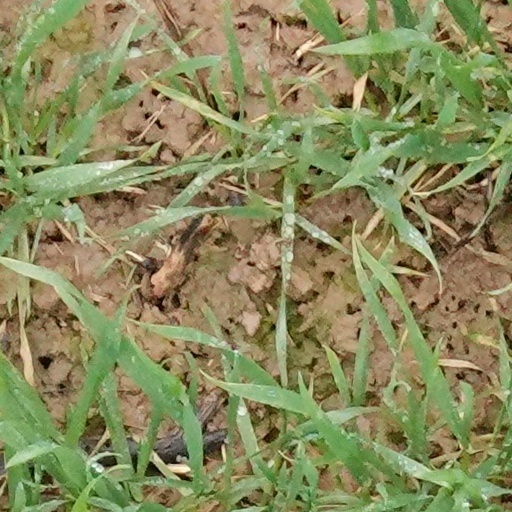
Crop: wheat